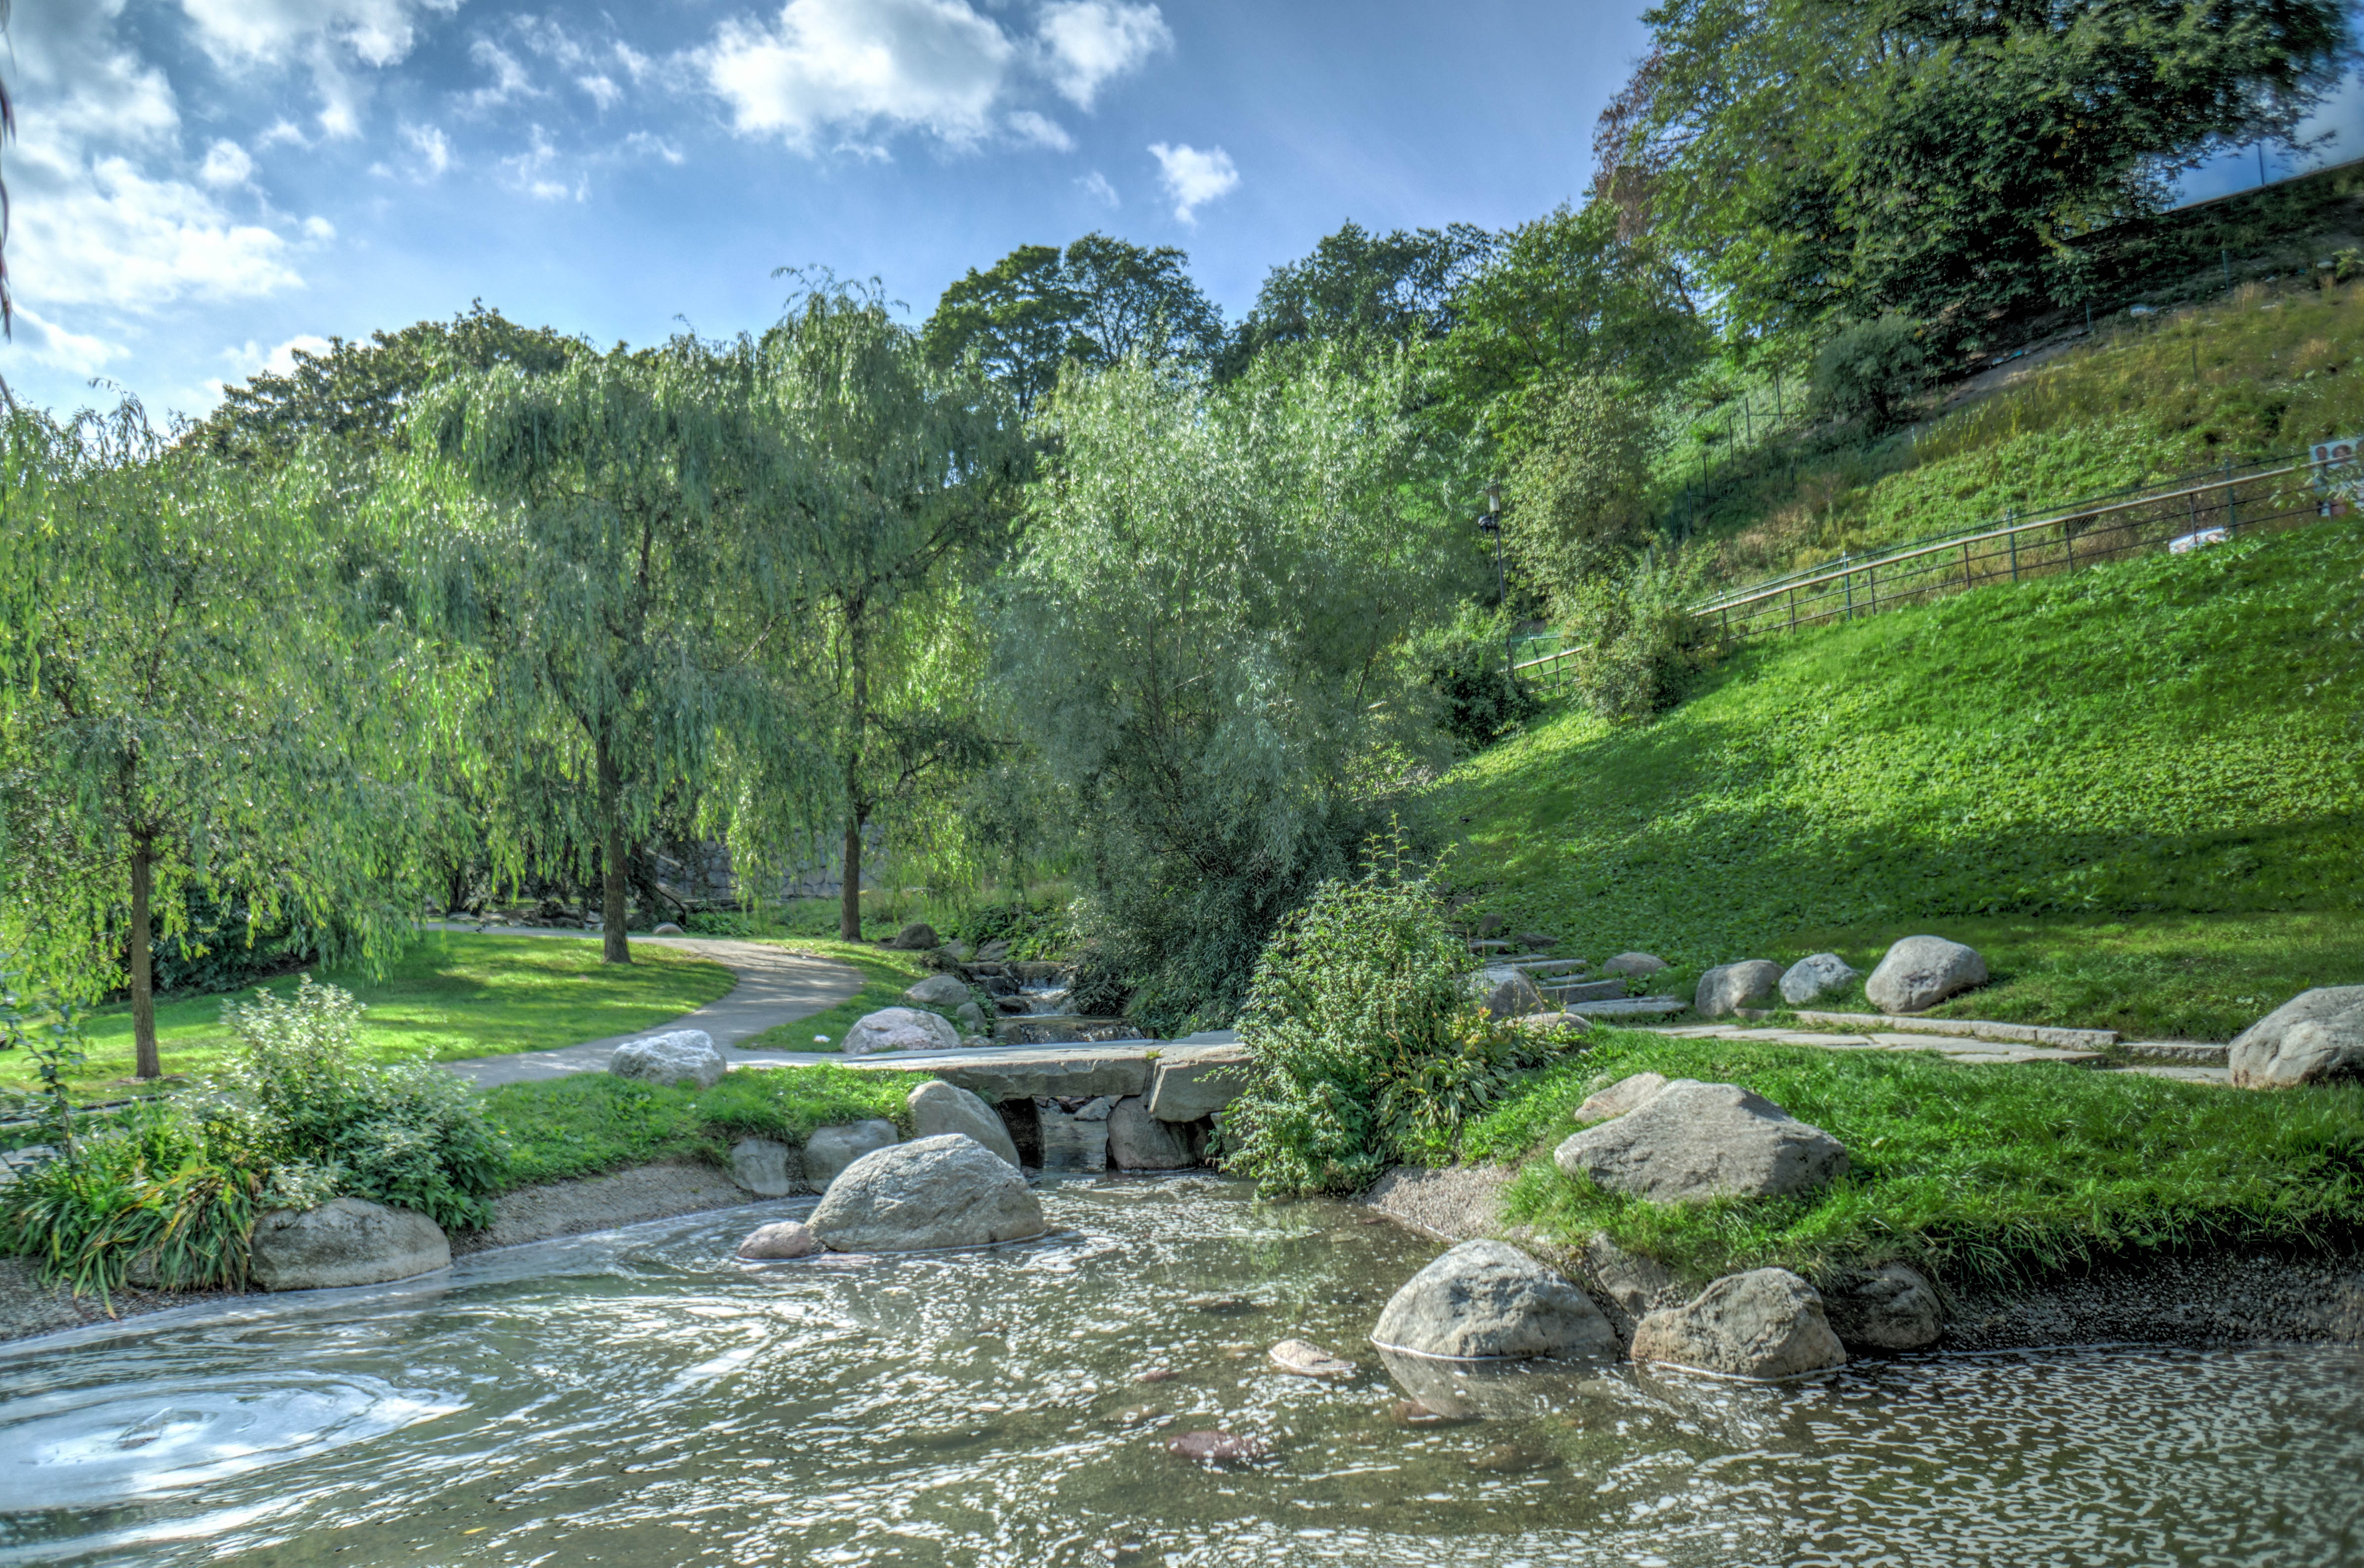
landscape, water, grass, flower, river, pond, stream, scenic, scenery, botany, garden, body of water, rocks, vegetation, sweden, botanical garden, stockholm, woodland, water feature, ecosystem, watercourse